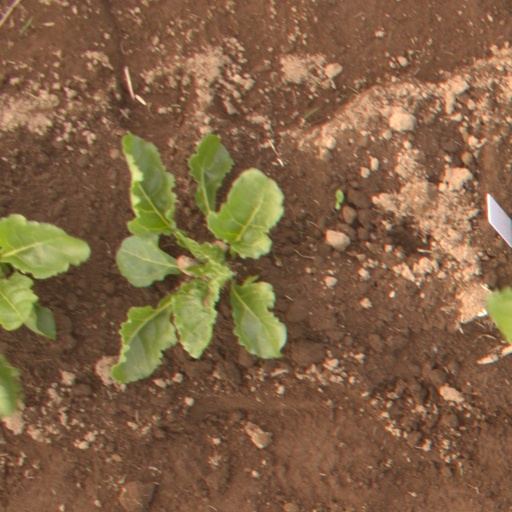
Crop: sugar beet